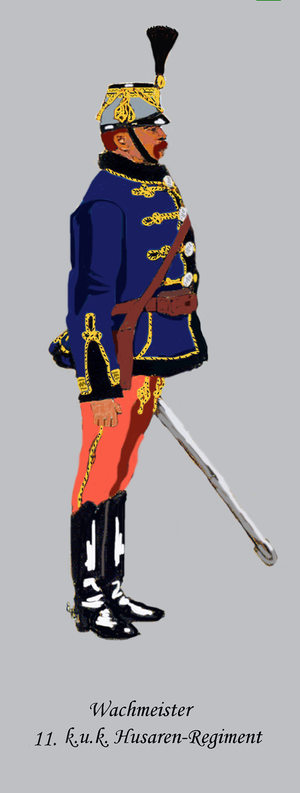
Sergent chef (Wachtmeister) du 11e régiment d'hussards d'armée autriche-hongoise avec Pelisse, uniforme de marche d'hiver - en service à peu près de 1916